General Electric CF34

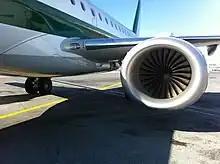
CF34 engine mounted on an Embraer 190

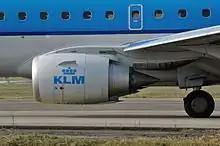
Recent versions of the CF34 feature chevrons on the core nozzle outlet.

The General Electric CF34 is a civilian high-bypass turbofan developed by GE Aviation from its TF34 military engine. The CF34 is used on a number of business and regional jets, including the Bombardier CRJ series, the Embraer E-Jets, and Comac ARJ21/C909. In 2012, there were 5,600 engines in service.